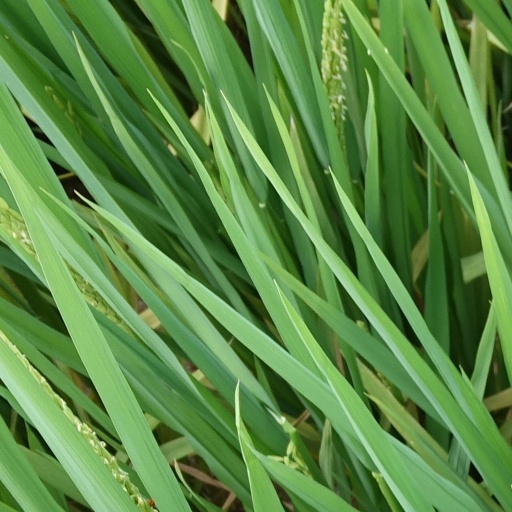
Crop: rice